Port of Norwich

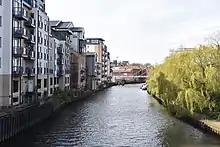
Picture upstream from the same location in 2022

The Port of Norwich is a small port on the River Wensum at Norwich, Norfolk. The use of the river as a port stretches back at least to medieval times, however its current standing as a port dates to an Act of Parliament on 28 May 1827.